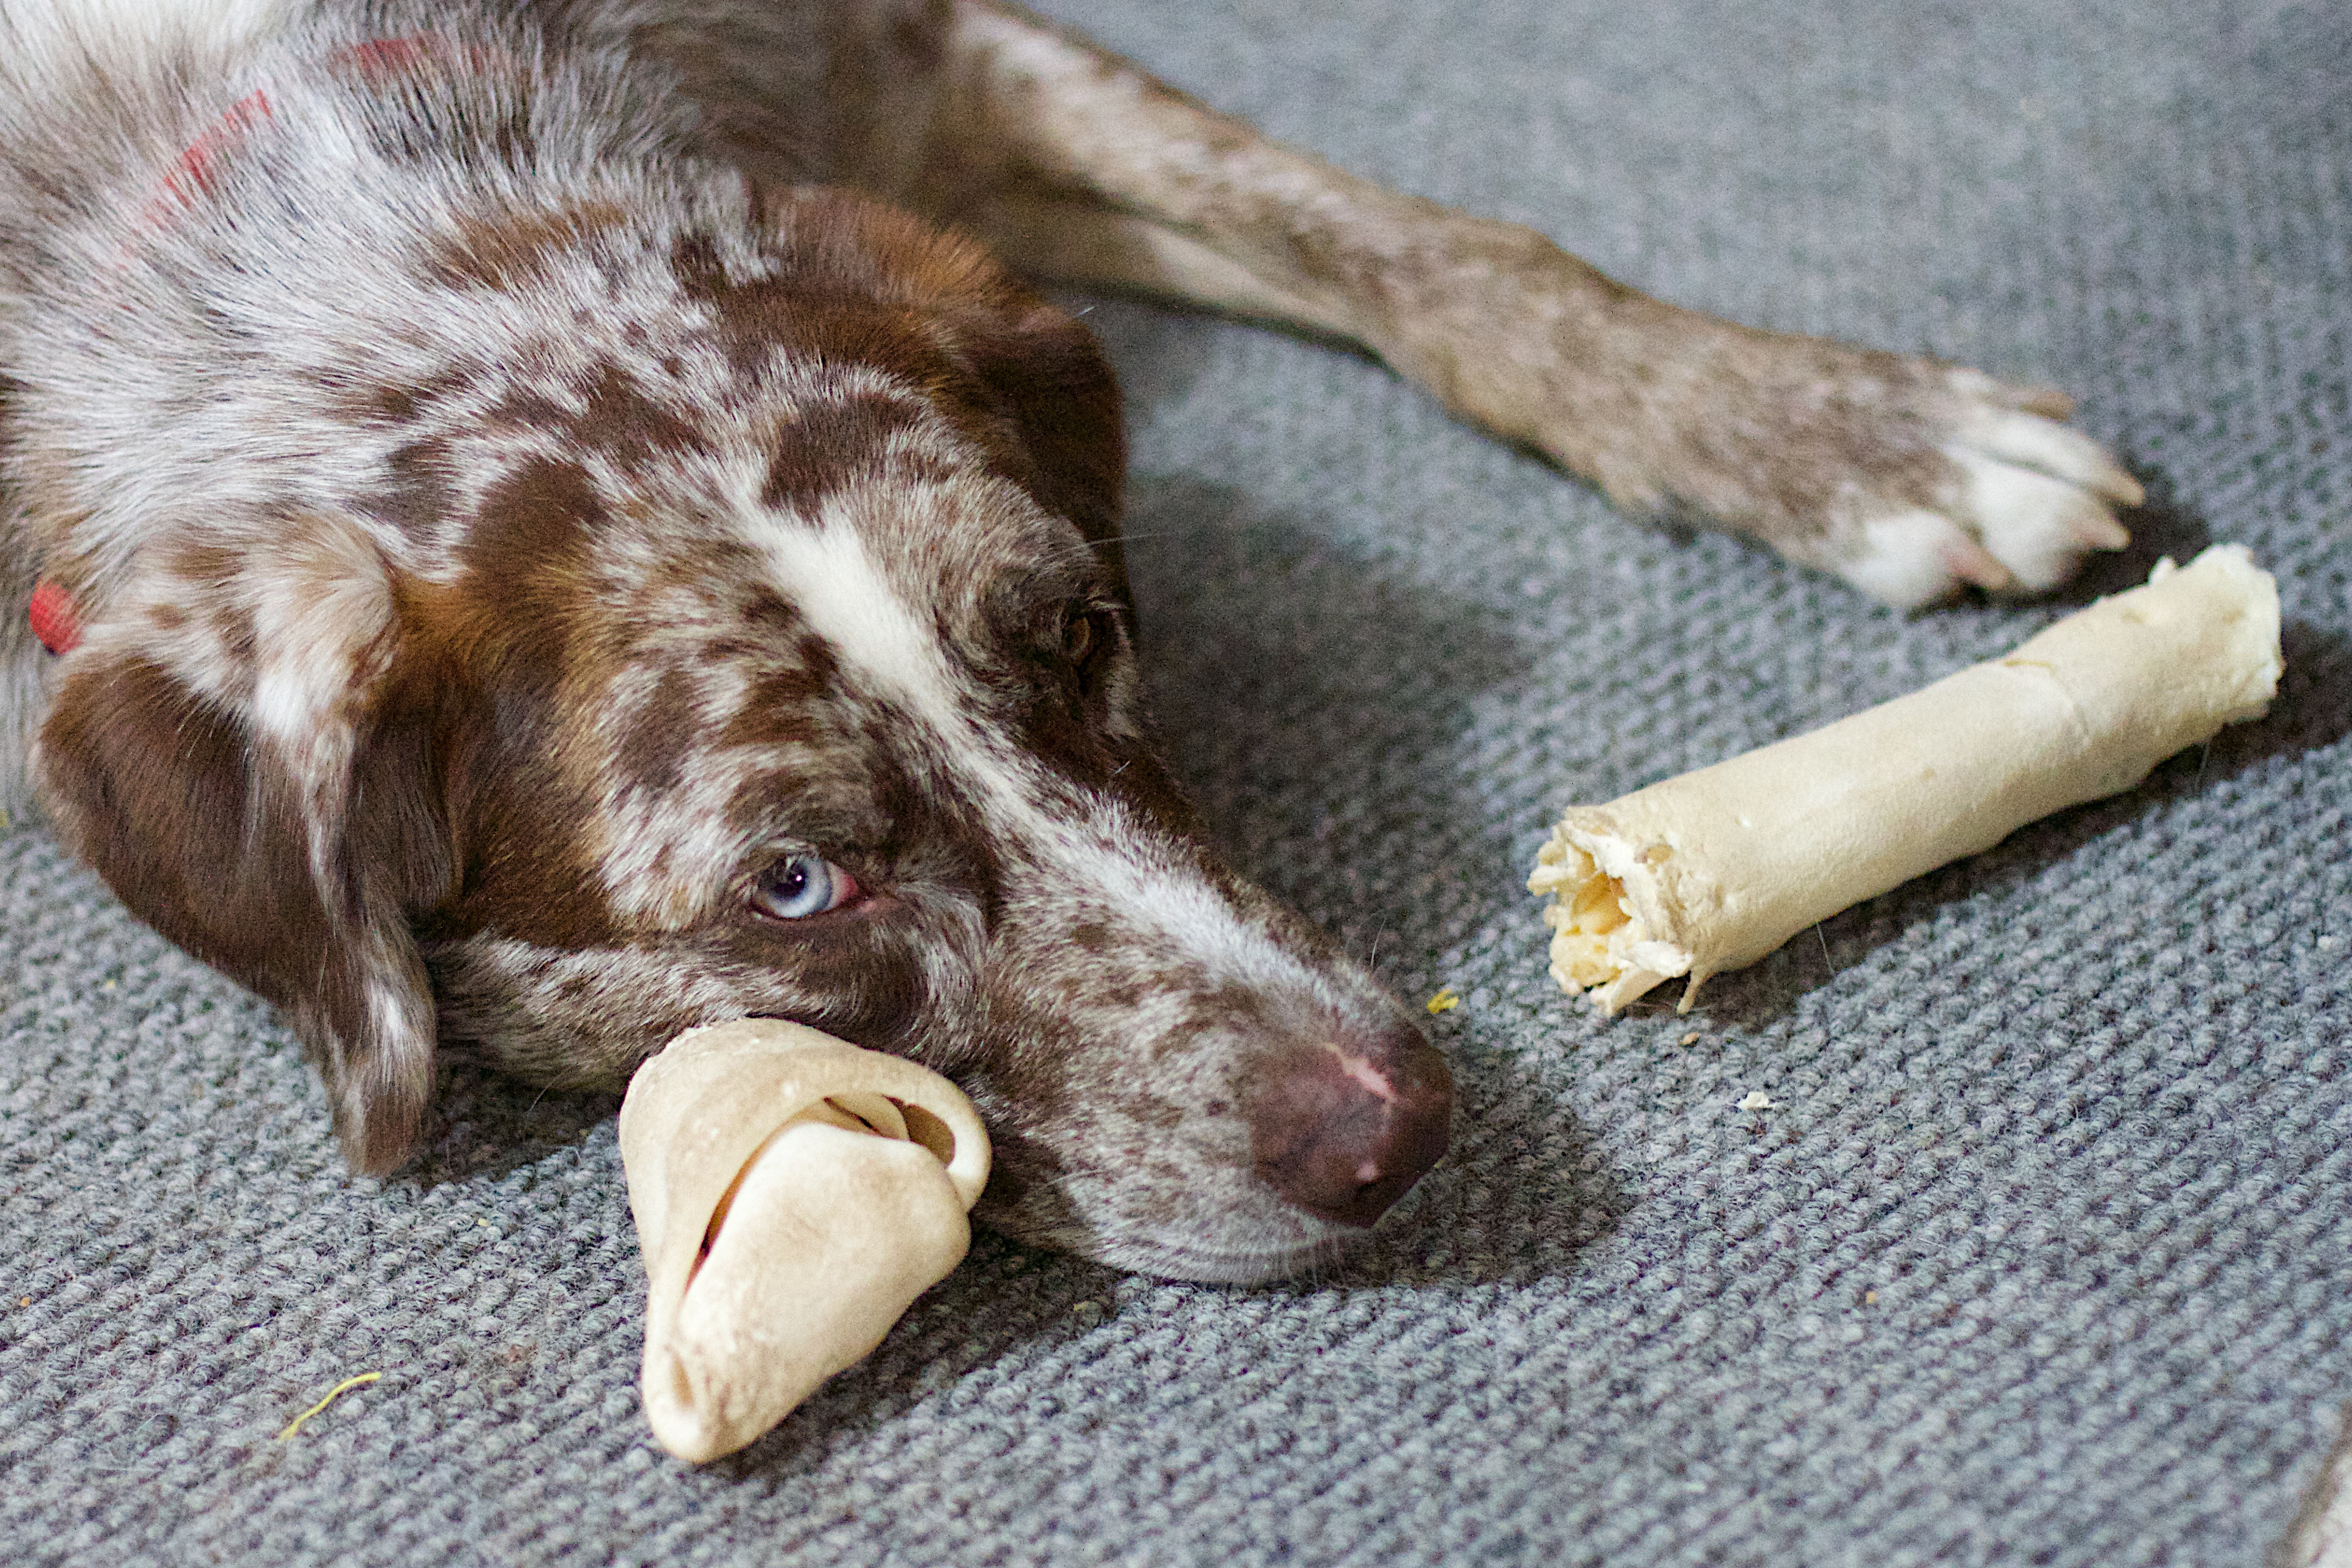
puppy, dog, mammal, vertebrate, felix, brittany, dog like mammal